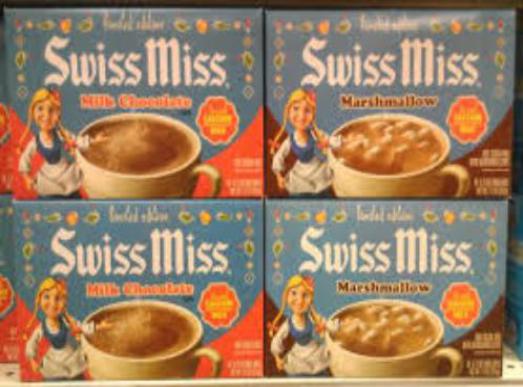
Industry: Food